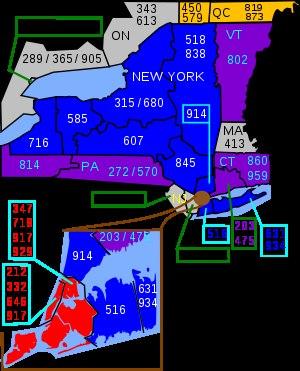
L'indicatif régional 917 est l'un des multiples indicatifs téléphoniques régionaux de l'État de New York aux États-Unis.